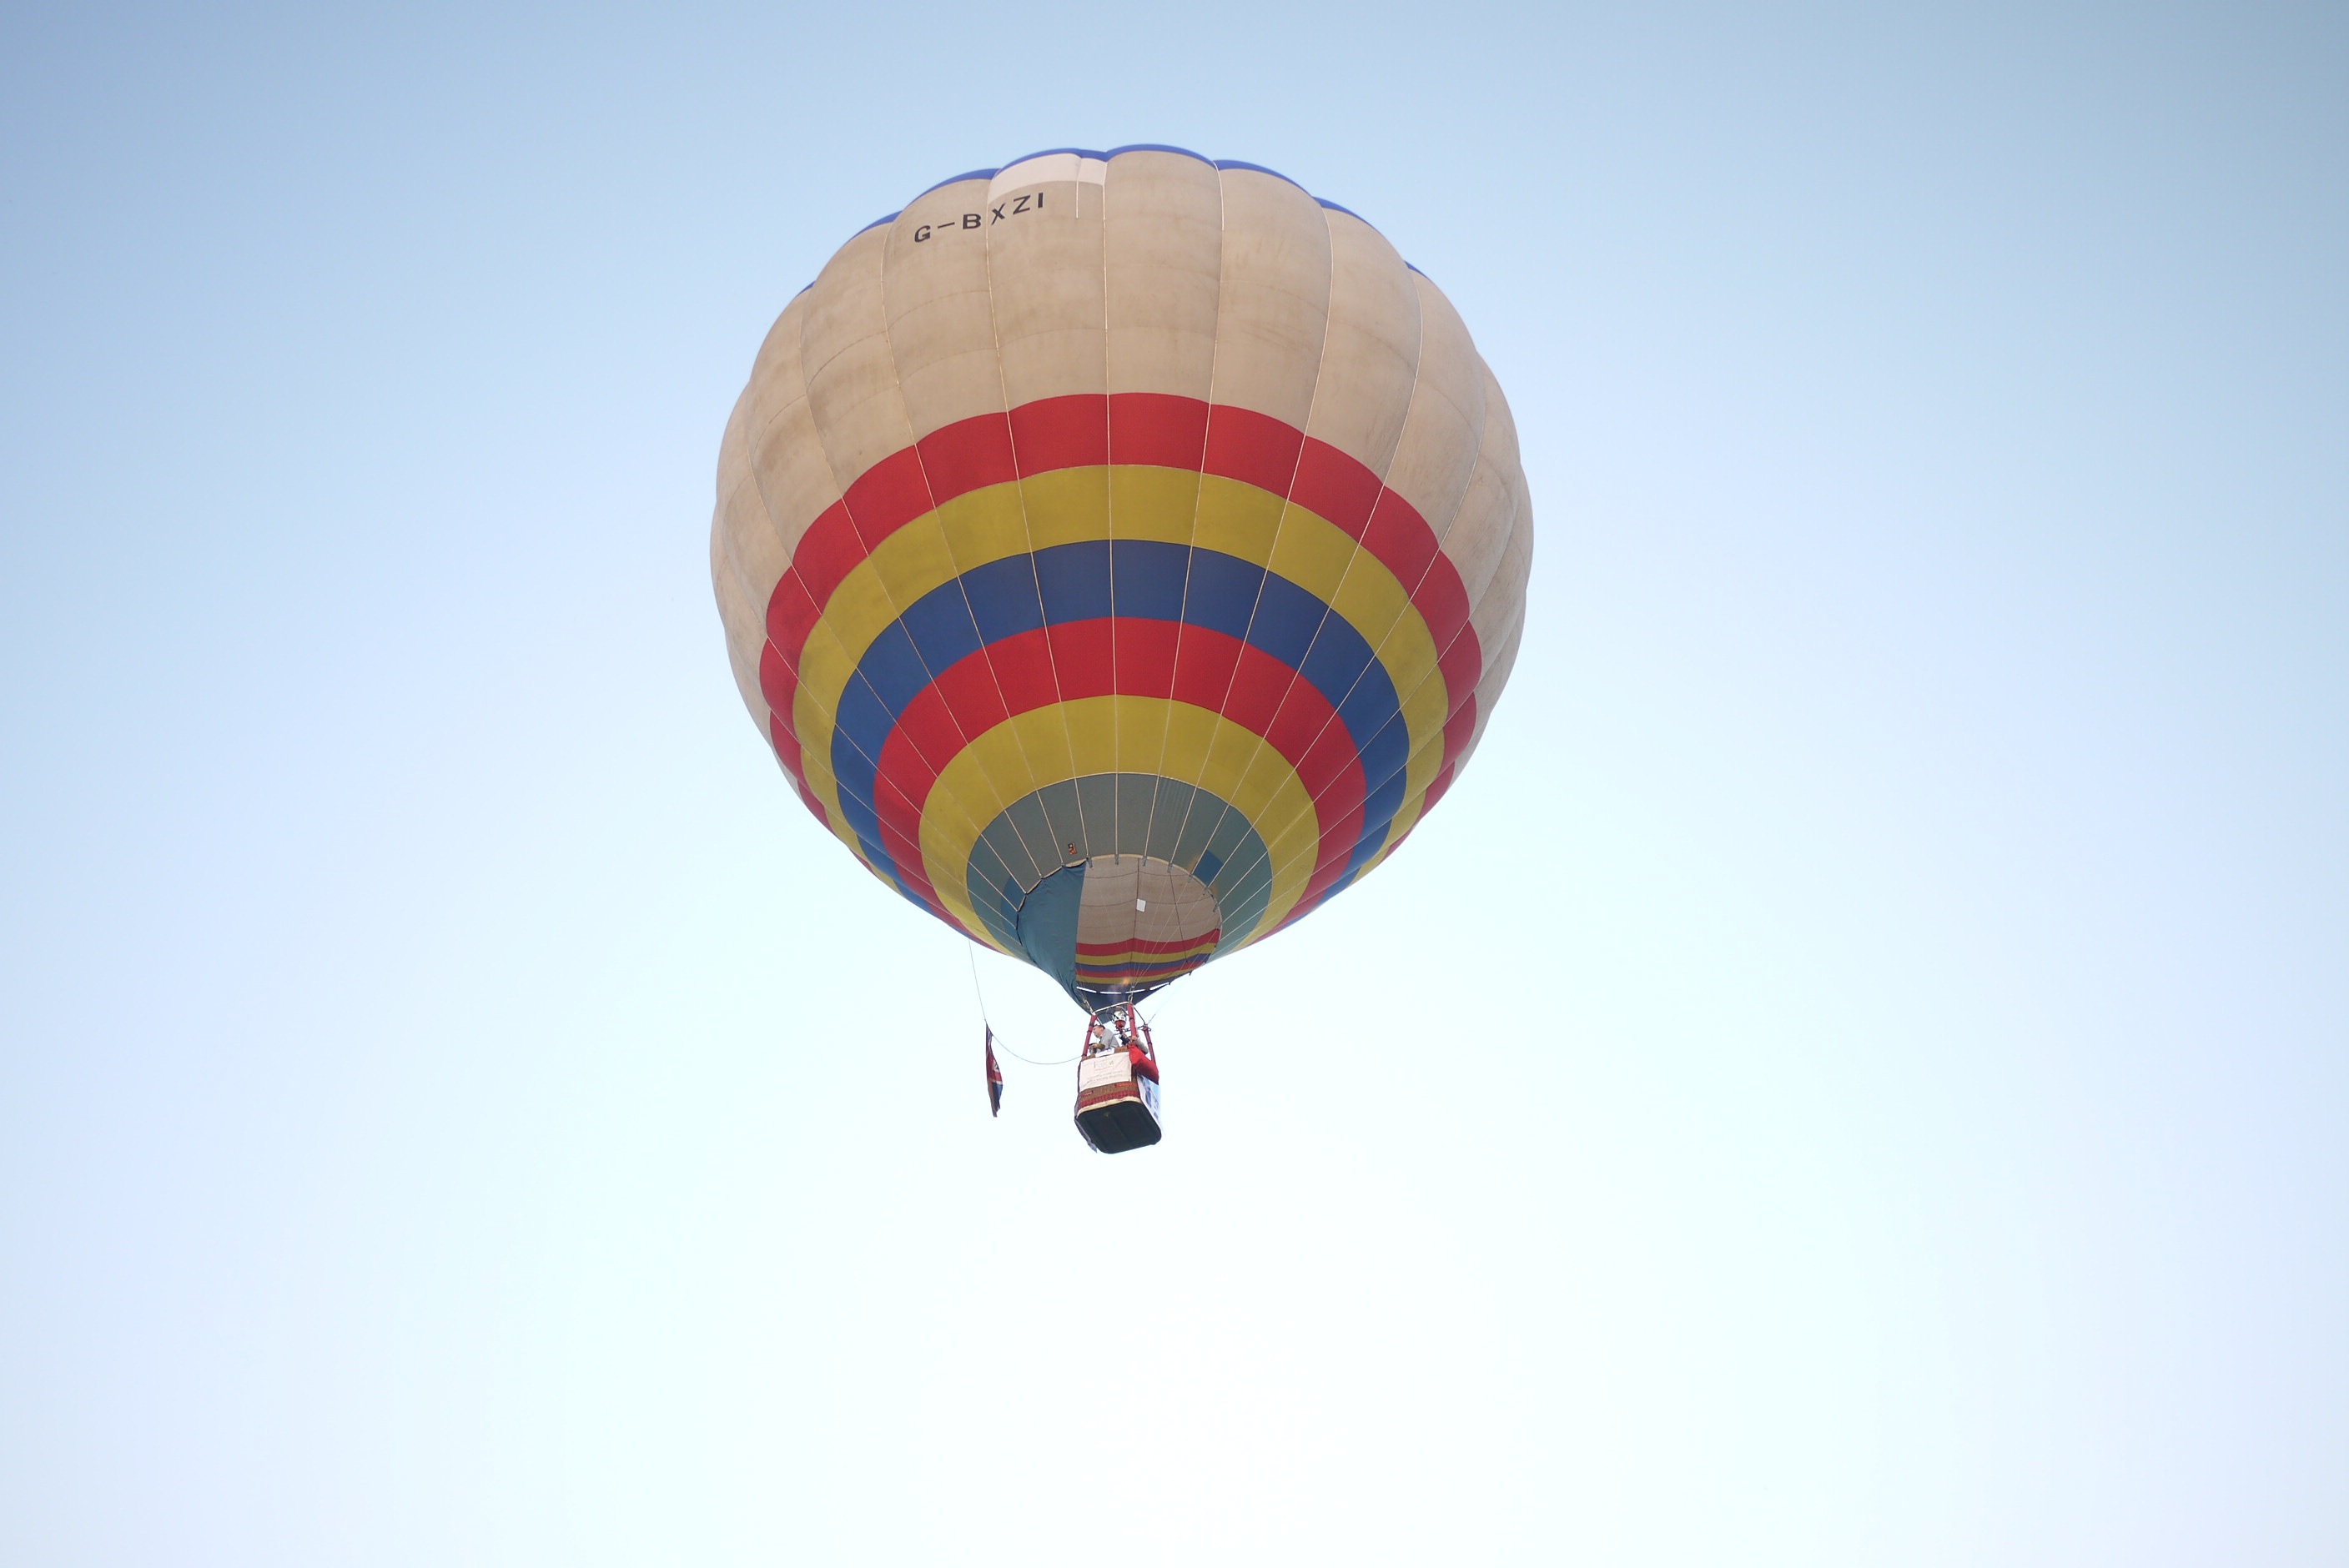
wing, sky, air, balloon, hot air balloon, adventure, fly, summer, travel, aircraft, high, vehicle, blue, colorful, trip, toy, ballooning, hot air ballooning, atmosphere of earth, executive car